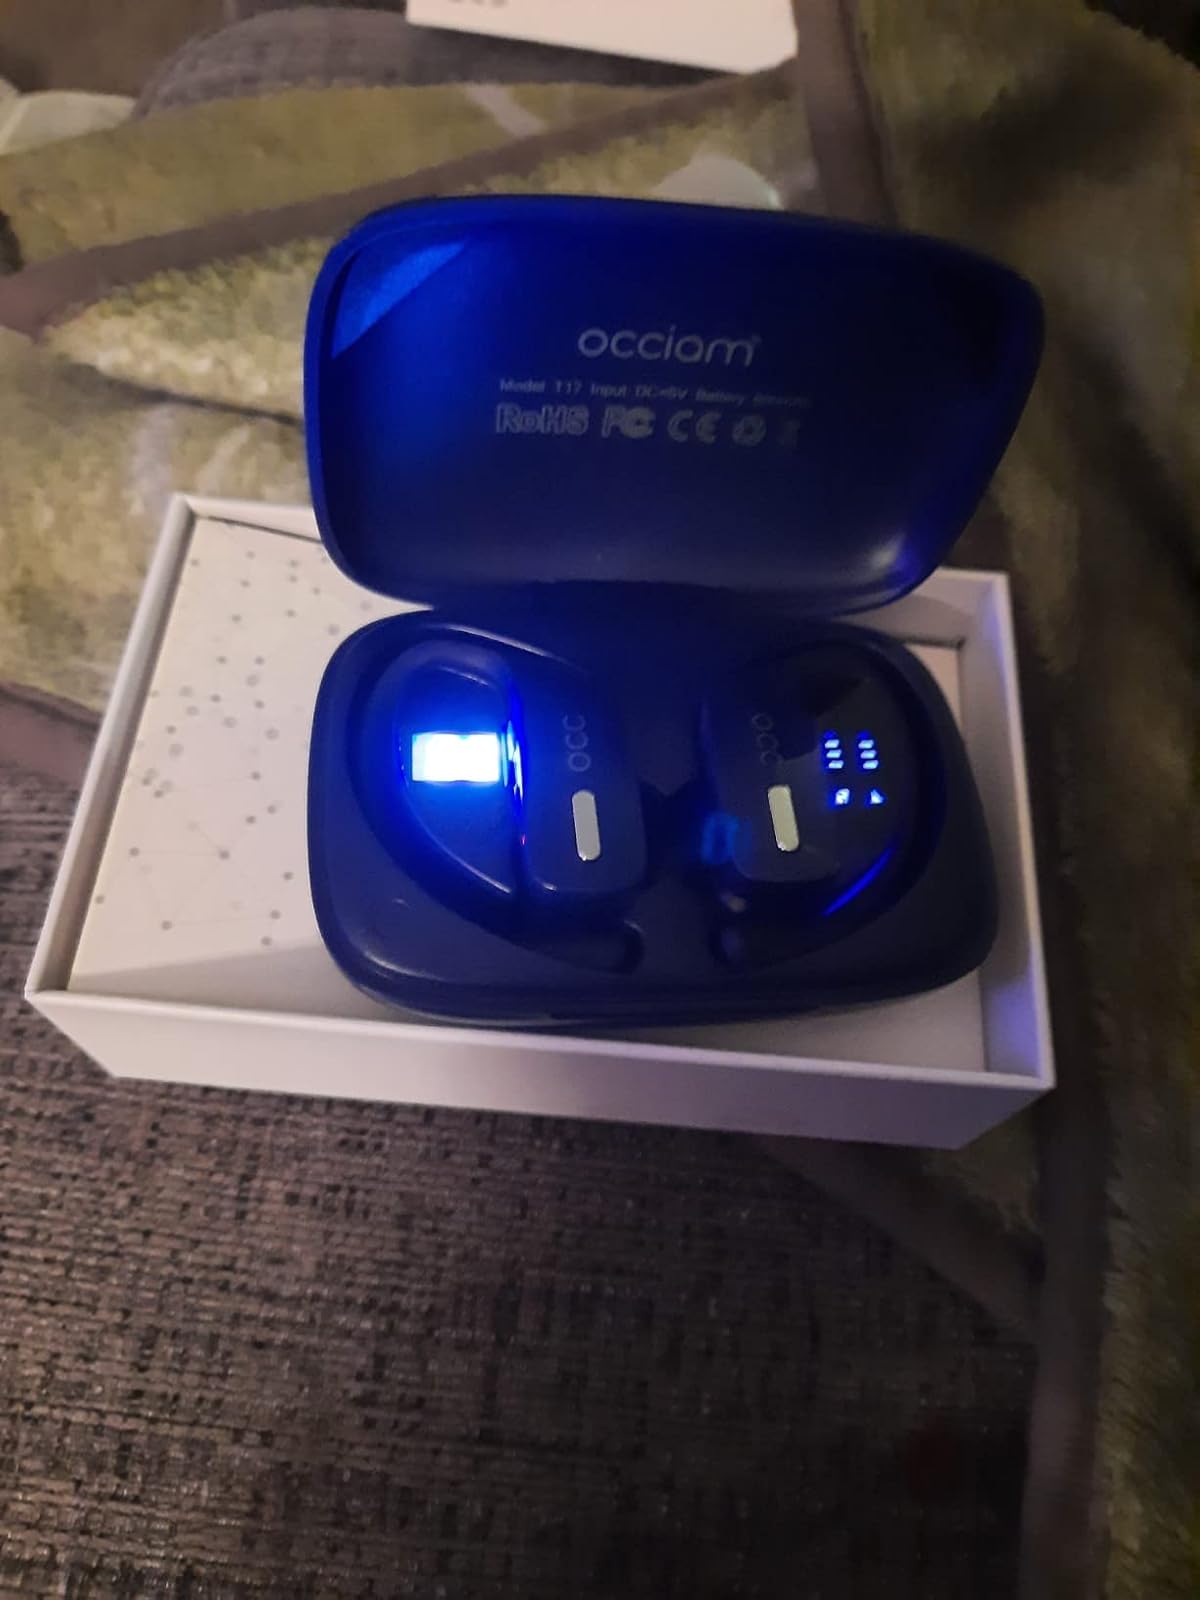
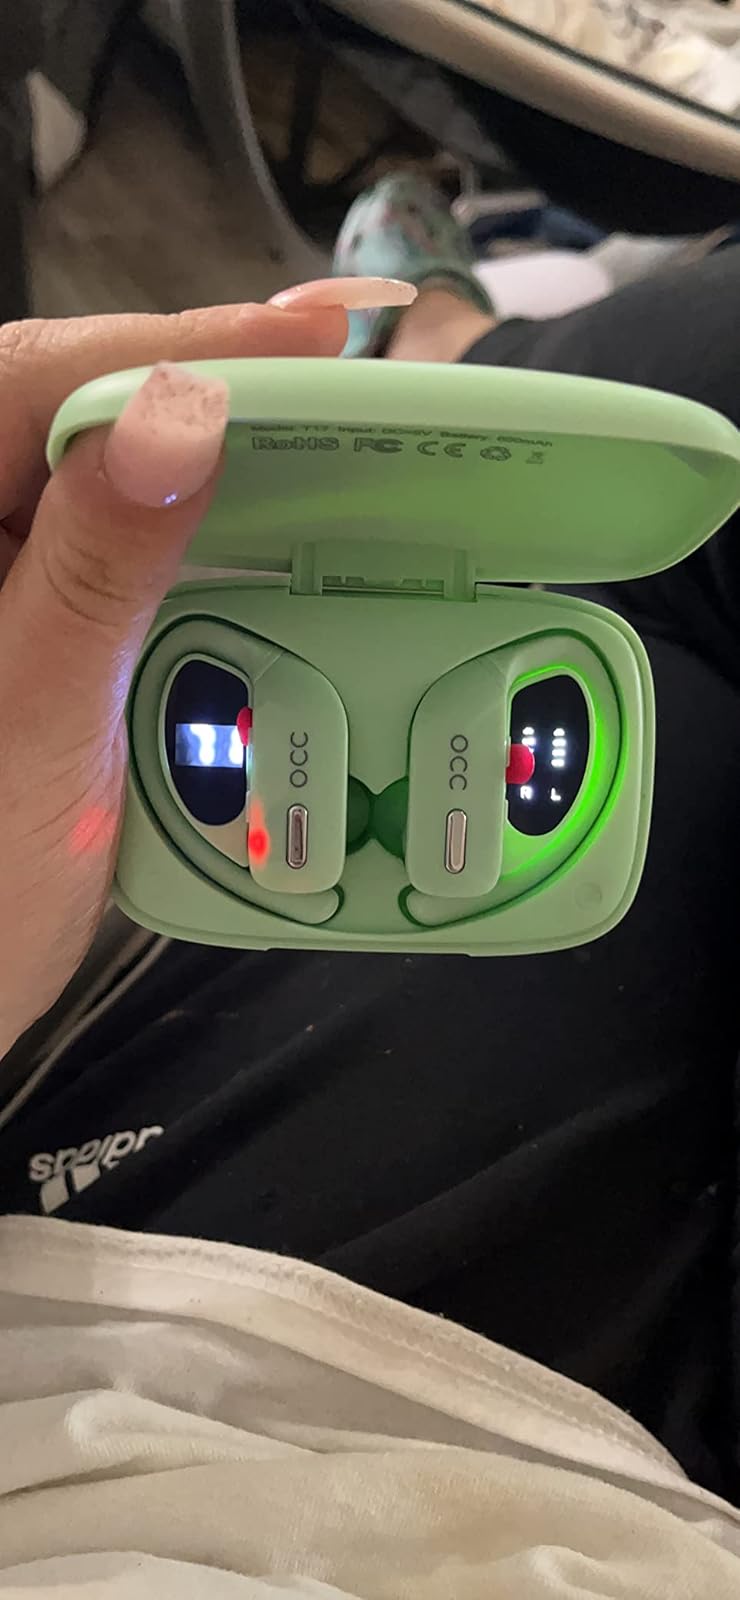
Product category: earbuds
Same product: no